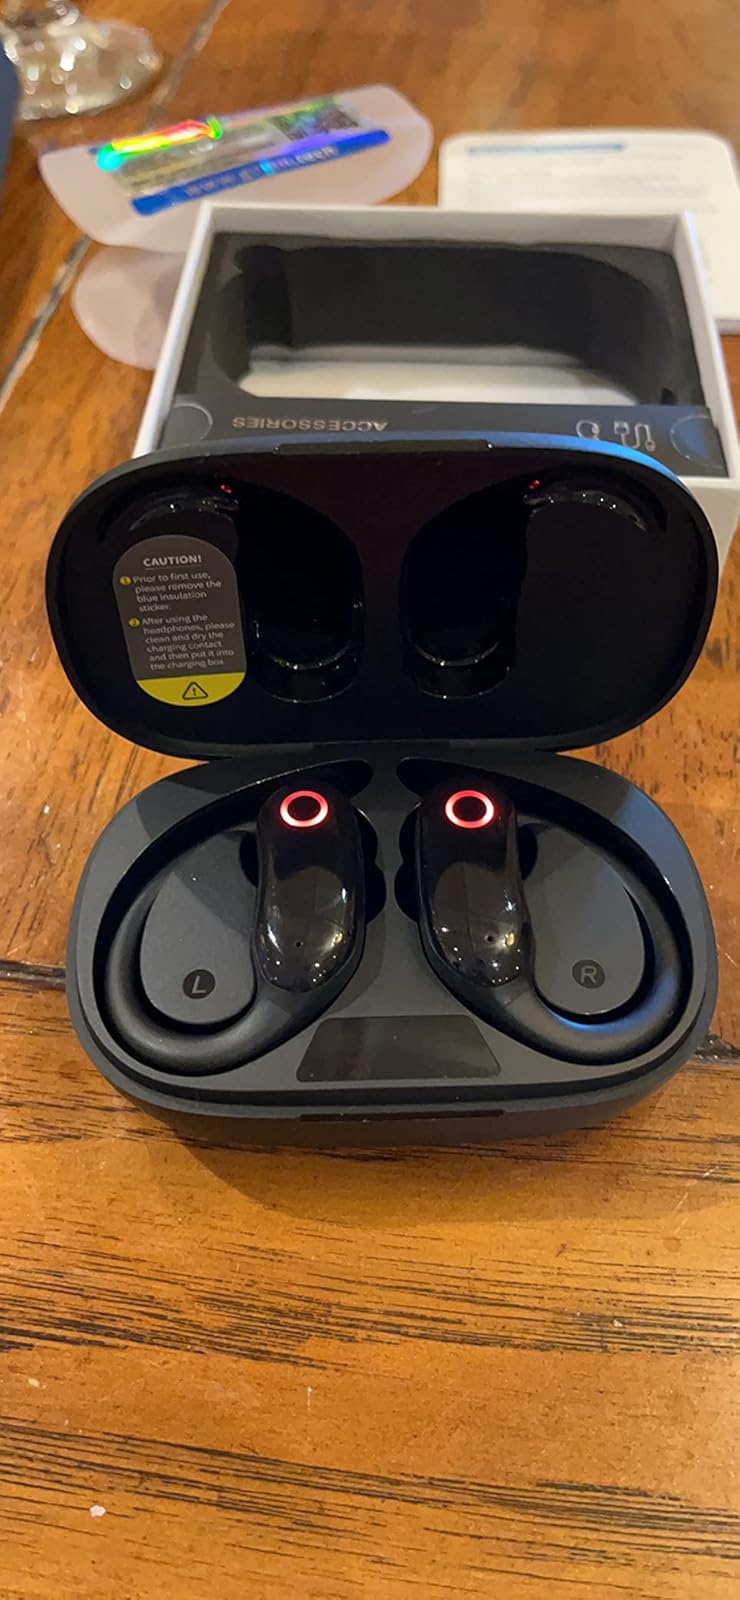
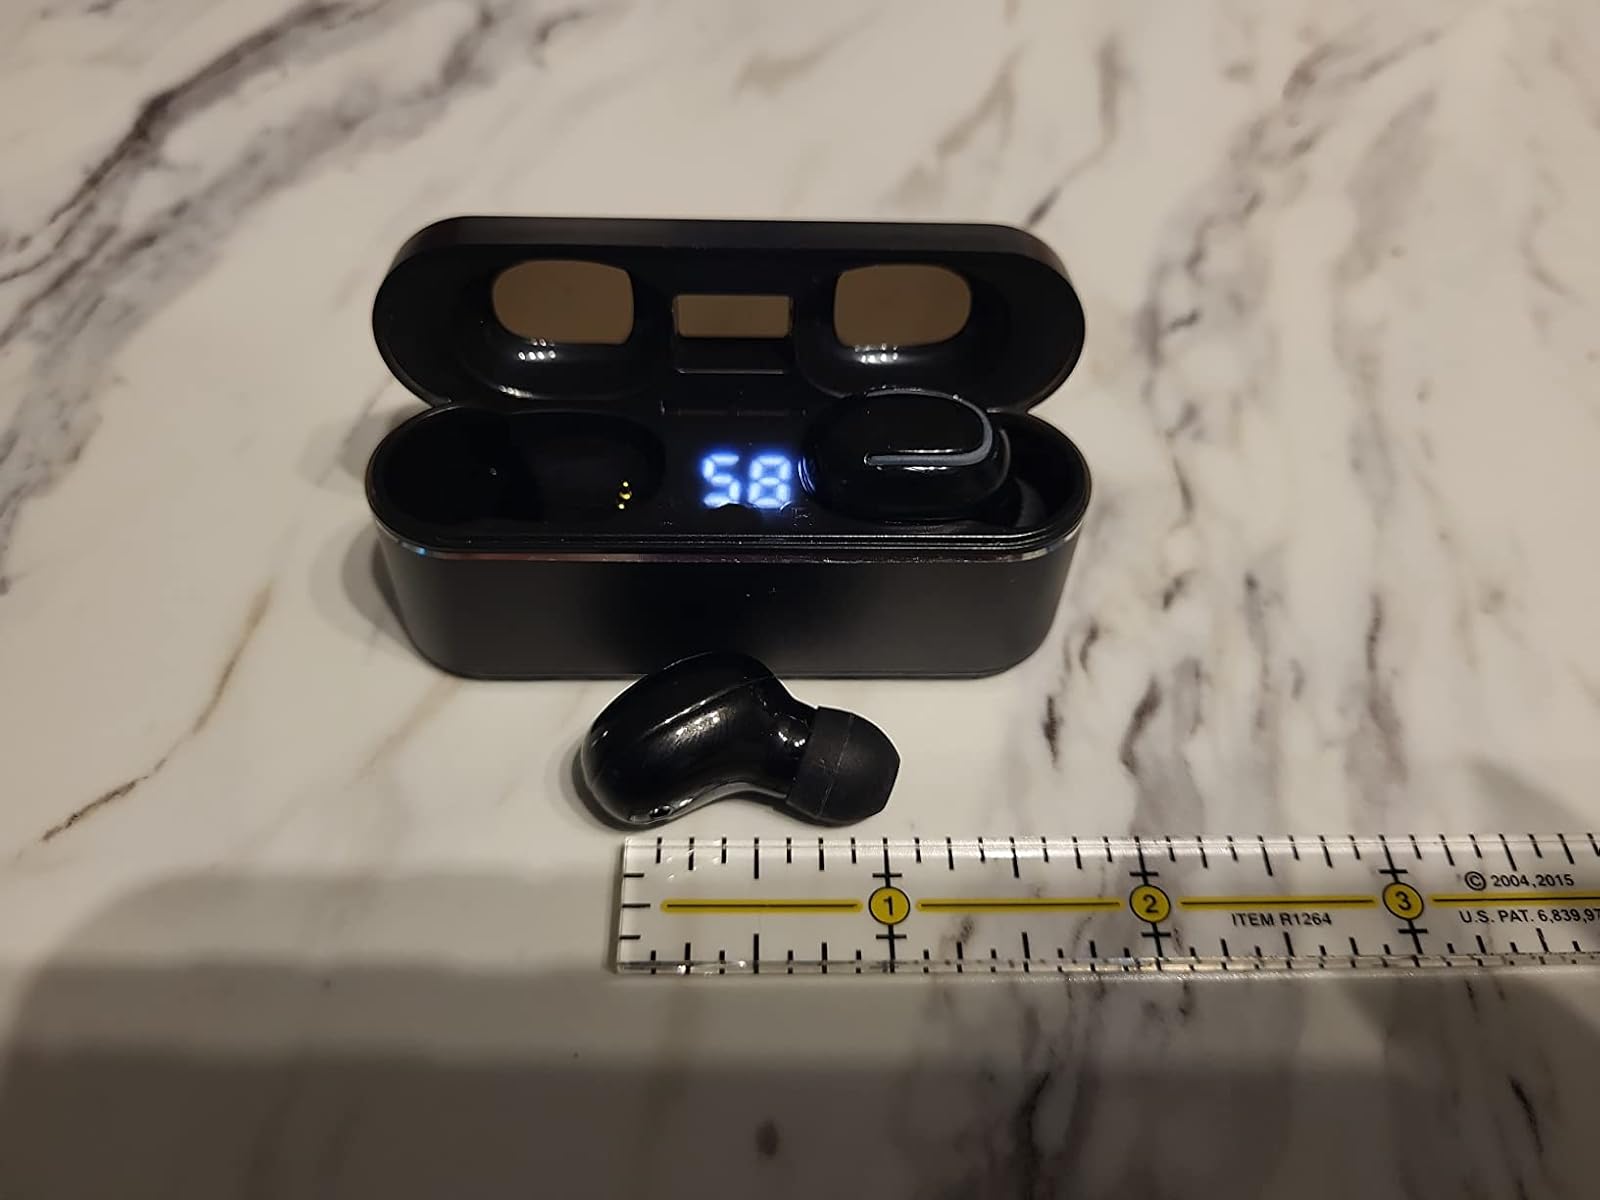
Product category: earbuds
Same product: no